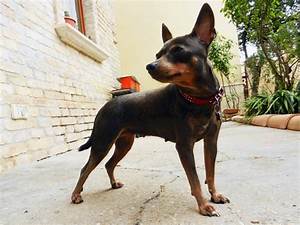
Label: cane